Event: Nepal Earthquake
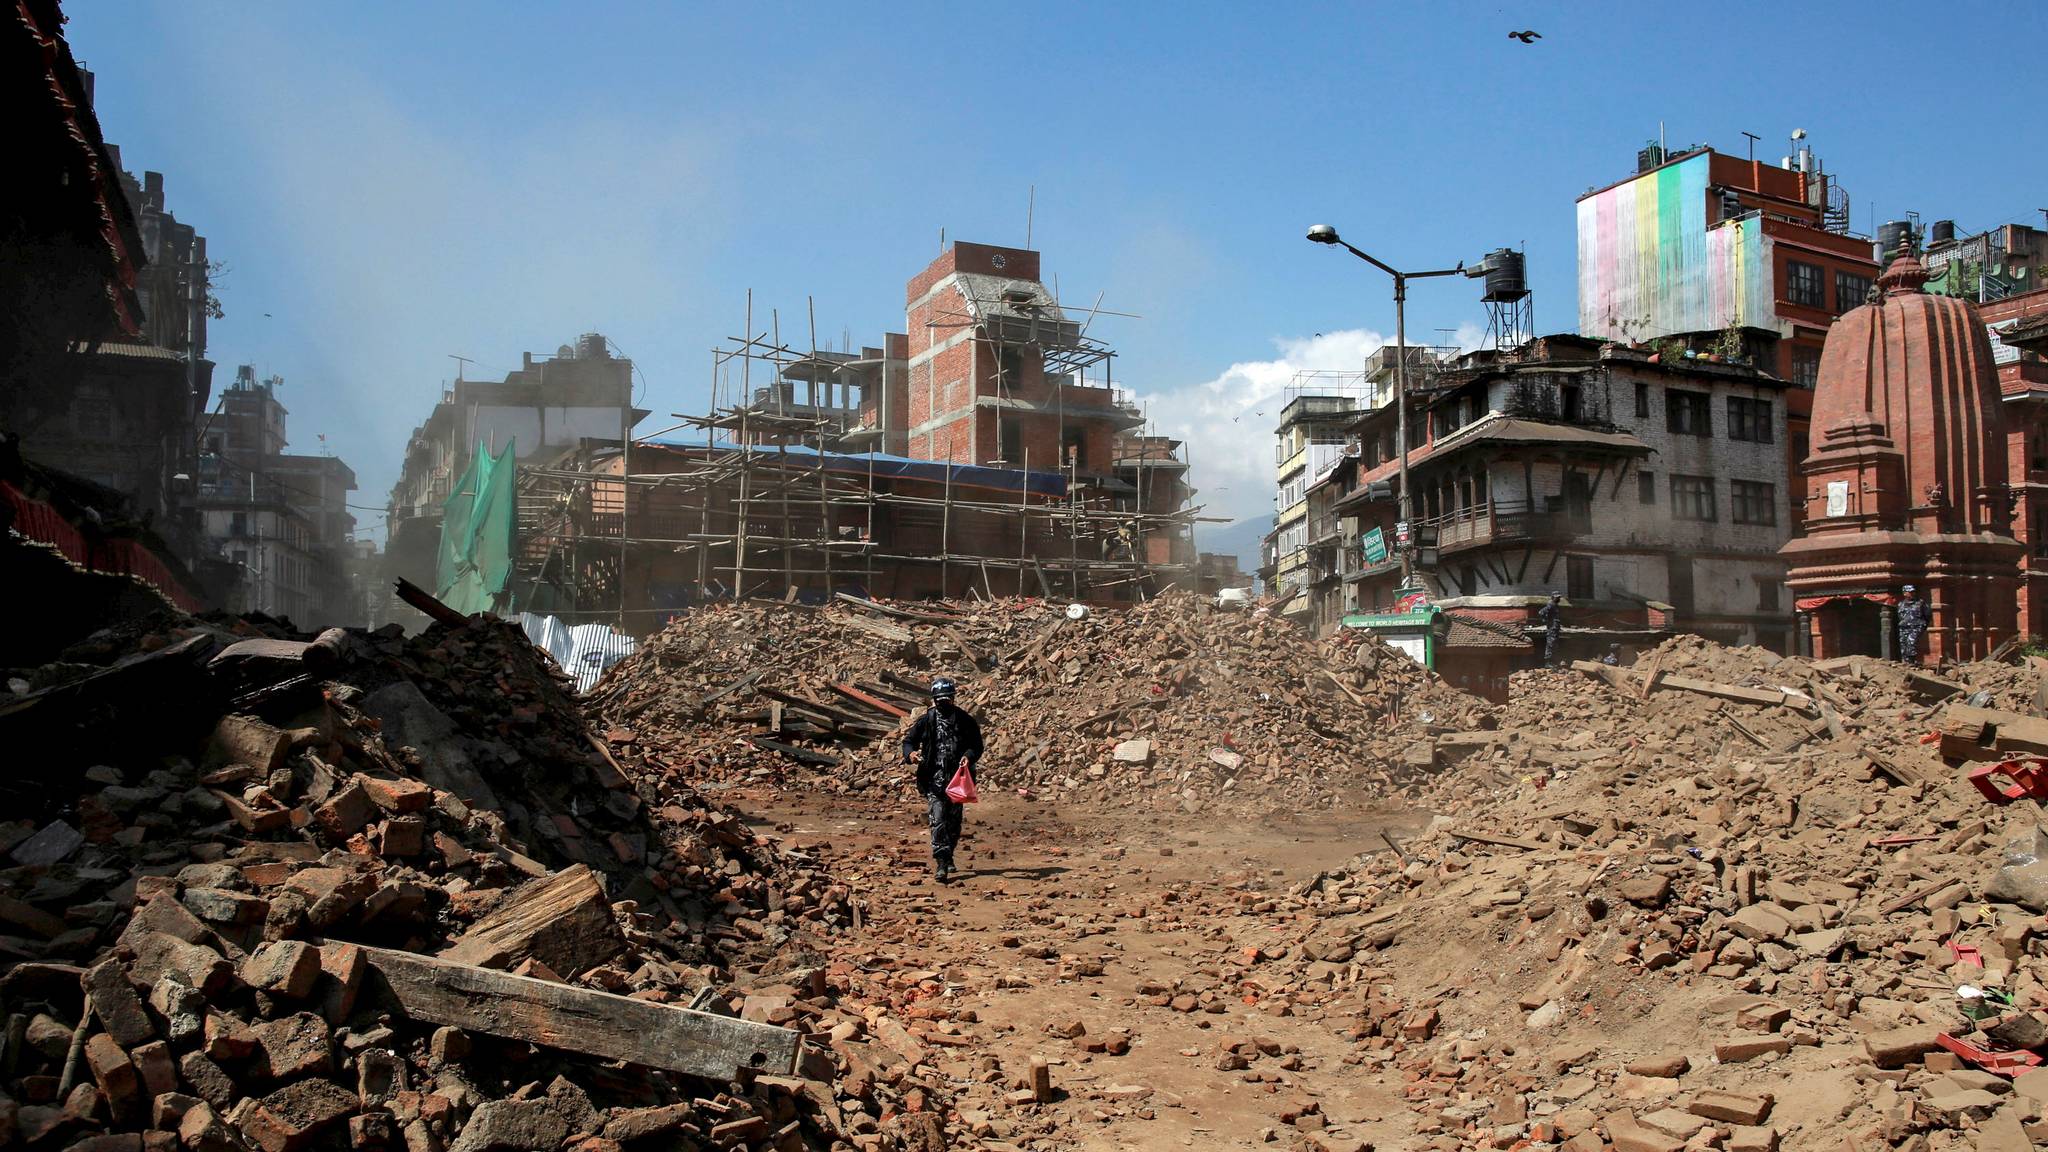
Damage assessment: damage